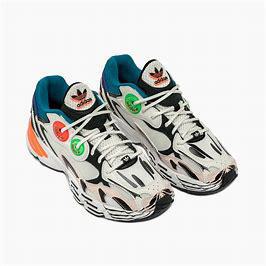
Brand: Adidas
Model: Astir